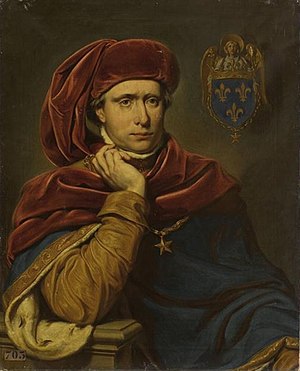
Frankrigs monarker / Huset Capet (987–1792) / Huset Valois (1328–1589) / Hovedlinjen
Frankrigs monarker tæller de monarker, der har været af Kongeriget Frankrig og dets forgængere, som regerede fra oprettelsen af Frankerriget i 486 med flere afbrydelser til Det andet franske kejserriges fald i 1870.